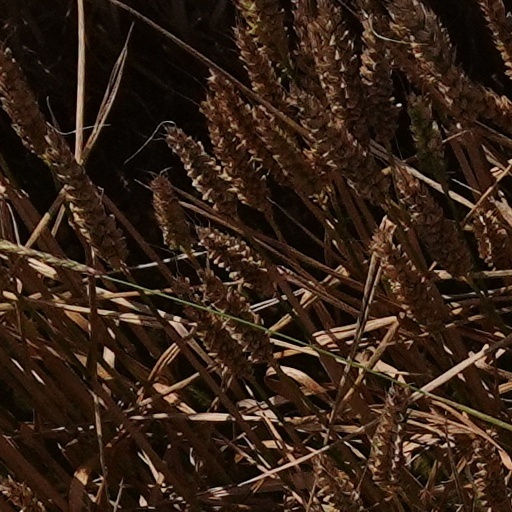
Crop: wheat